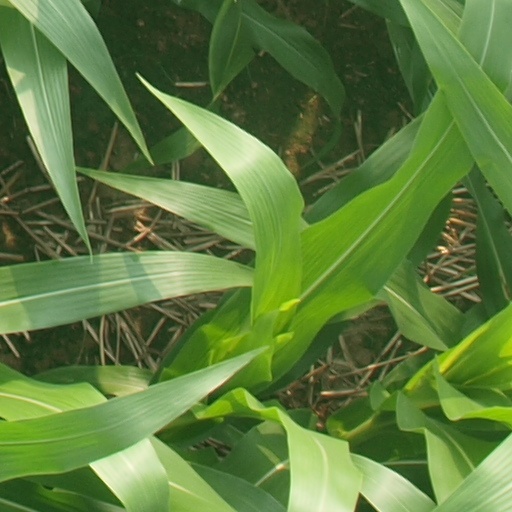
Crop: maize; corn